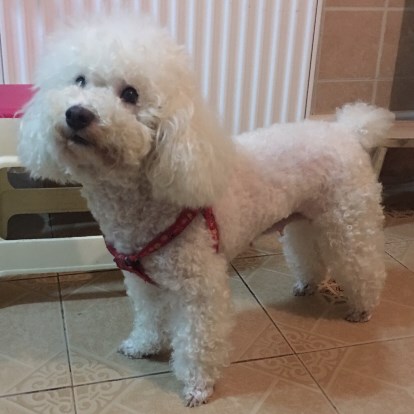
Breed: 7449-n000128-teddy